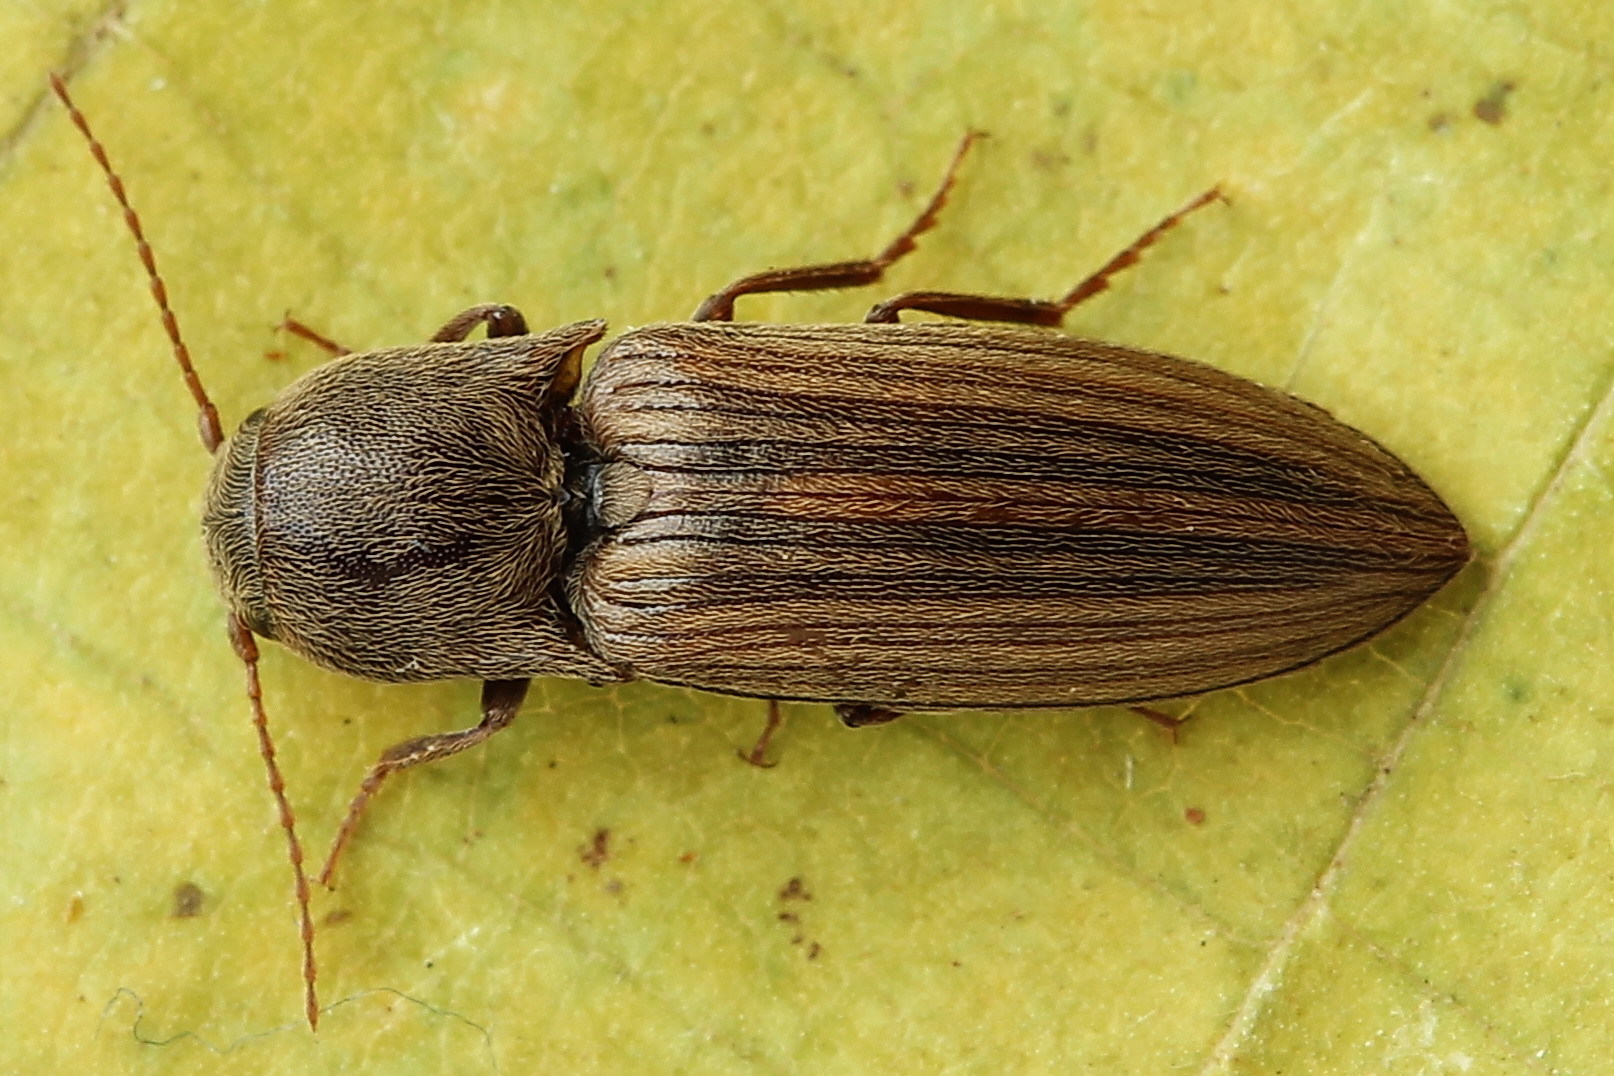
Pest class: clickbeetles_wireworms